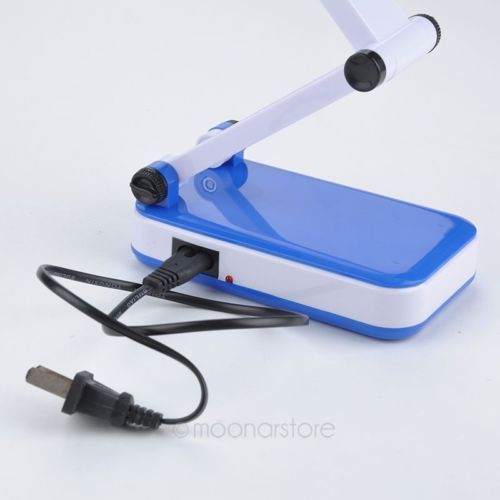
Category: lamp